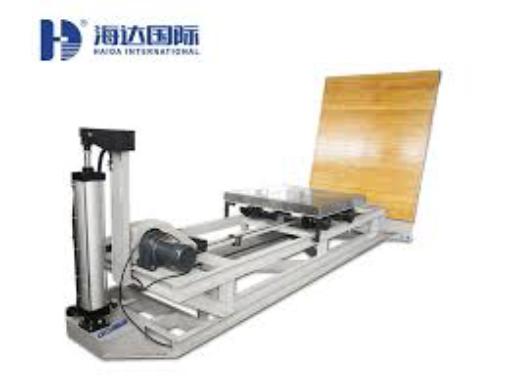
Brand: hd
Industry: Electronic